Ditchling

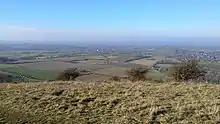
View from Ditchling beacon

Stoneywish Country Park is a paying country park. It was originally a small dairy farm call East End Farm, but the landowner has converted it and sensitively preserved the local landscape character and wildlife whist doing so. It is much loved park with many animals and camping. The field has meadow vetchling, oval and false fox sedge and are surrounded by ditches full of fleabane, meadowsweet and rushes, important archaic local plants.